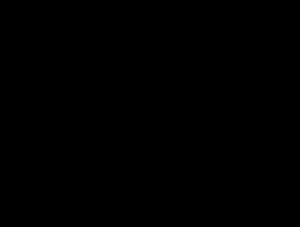
En mathématiques, la projection orthogonale est une transformation de l'espace, une application linéaire :